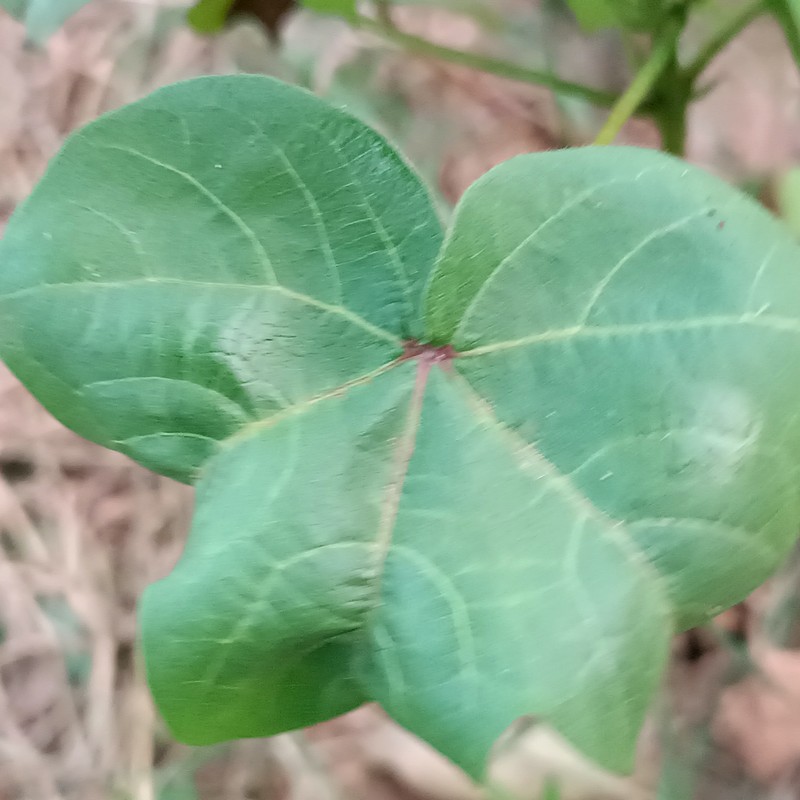
Label: Curl Virus